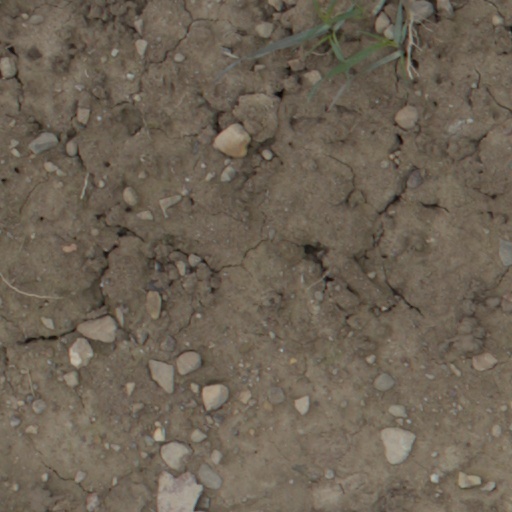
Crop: wheat